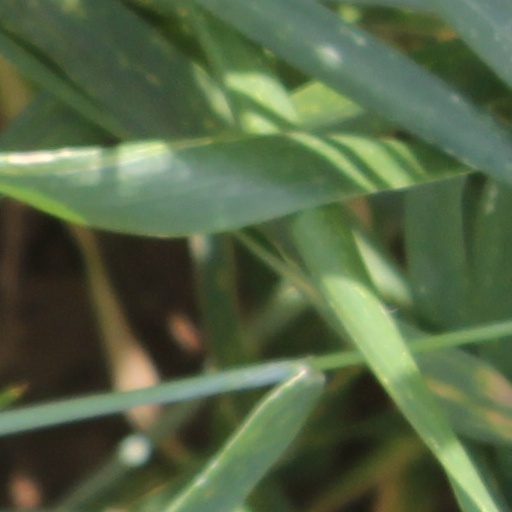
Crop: wheat